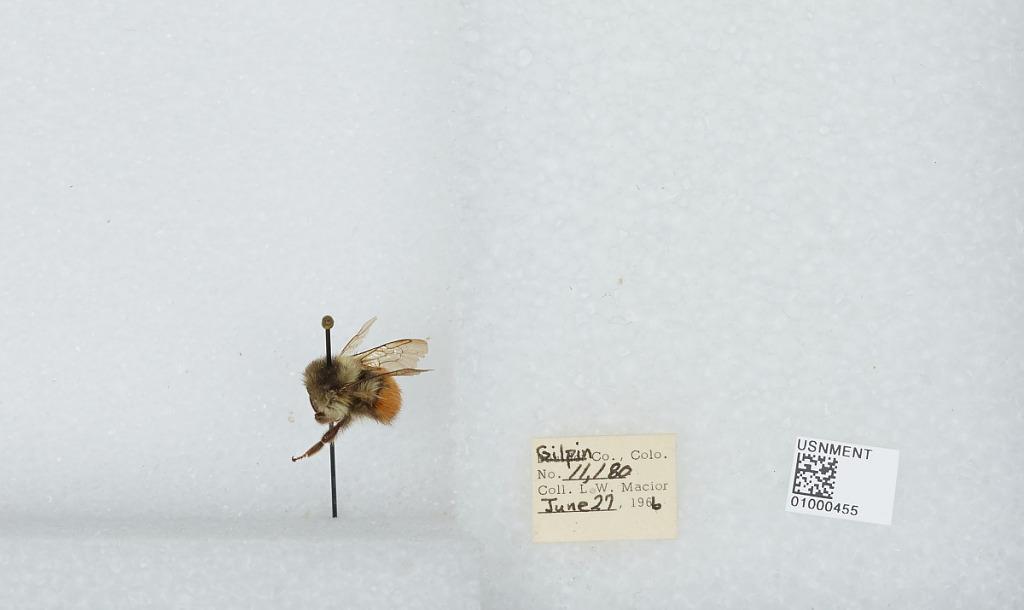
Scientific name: Bombus (Pyrobombus) melanopygus Nylander
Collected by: L. Macior
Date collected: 1966-6-27
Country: United States
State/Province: Colorado
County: Gilpin
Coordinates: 39.8908, -105.508